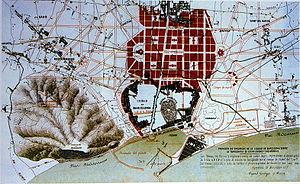
Le plan Cerdà est un plan de réforme, d'aménagement et d'extension urbaine de la ville de Barcelone proposé en 1860 par Ildefons Cerdà. C'est un plan hippodamien avec une structure quadrangulaire, régulière et ouverte. Ce projet est à l'origine de la renaissance de la cité comtale.